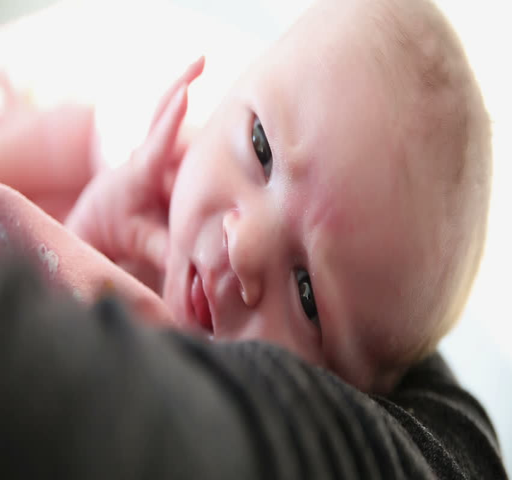
person swayed on the hands of a newborn baby